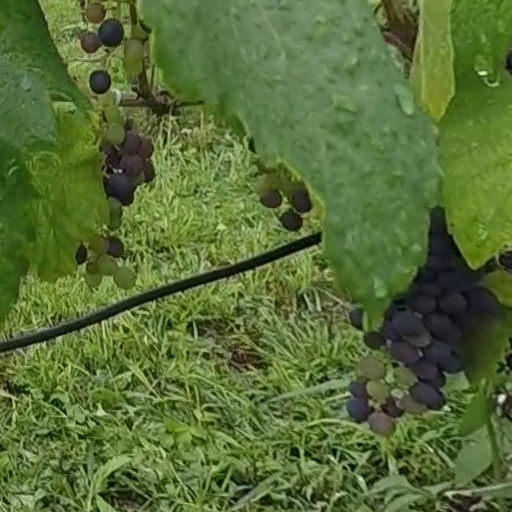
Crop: grape